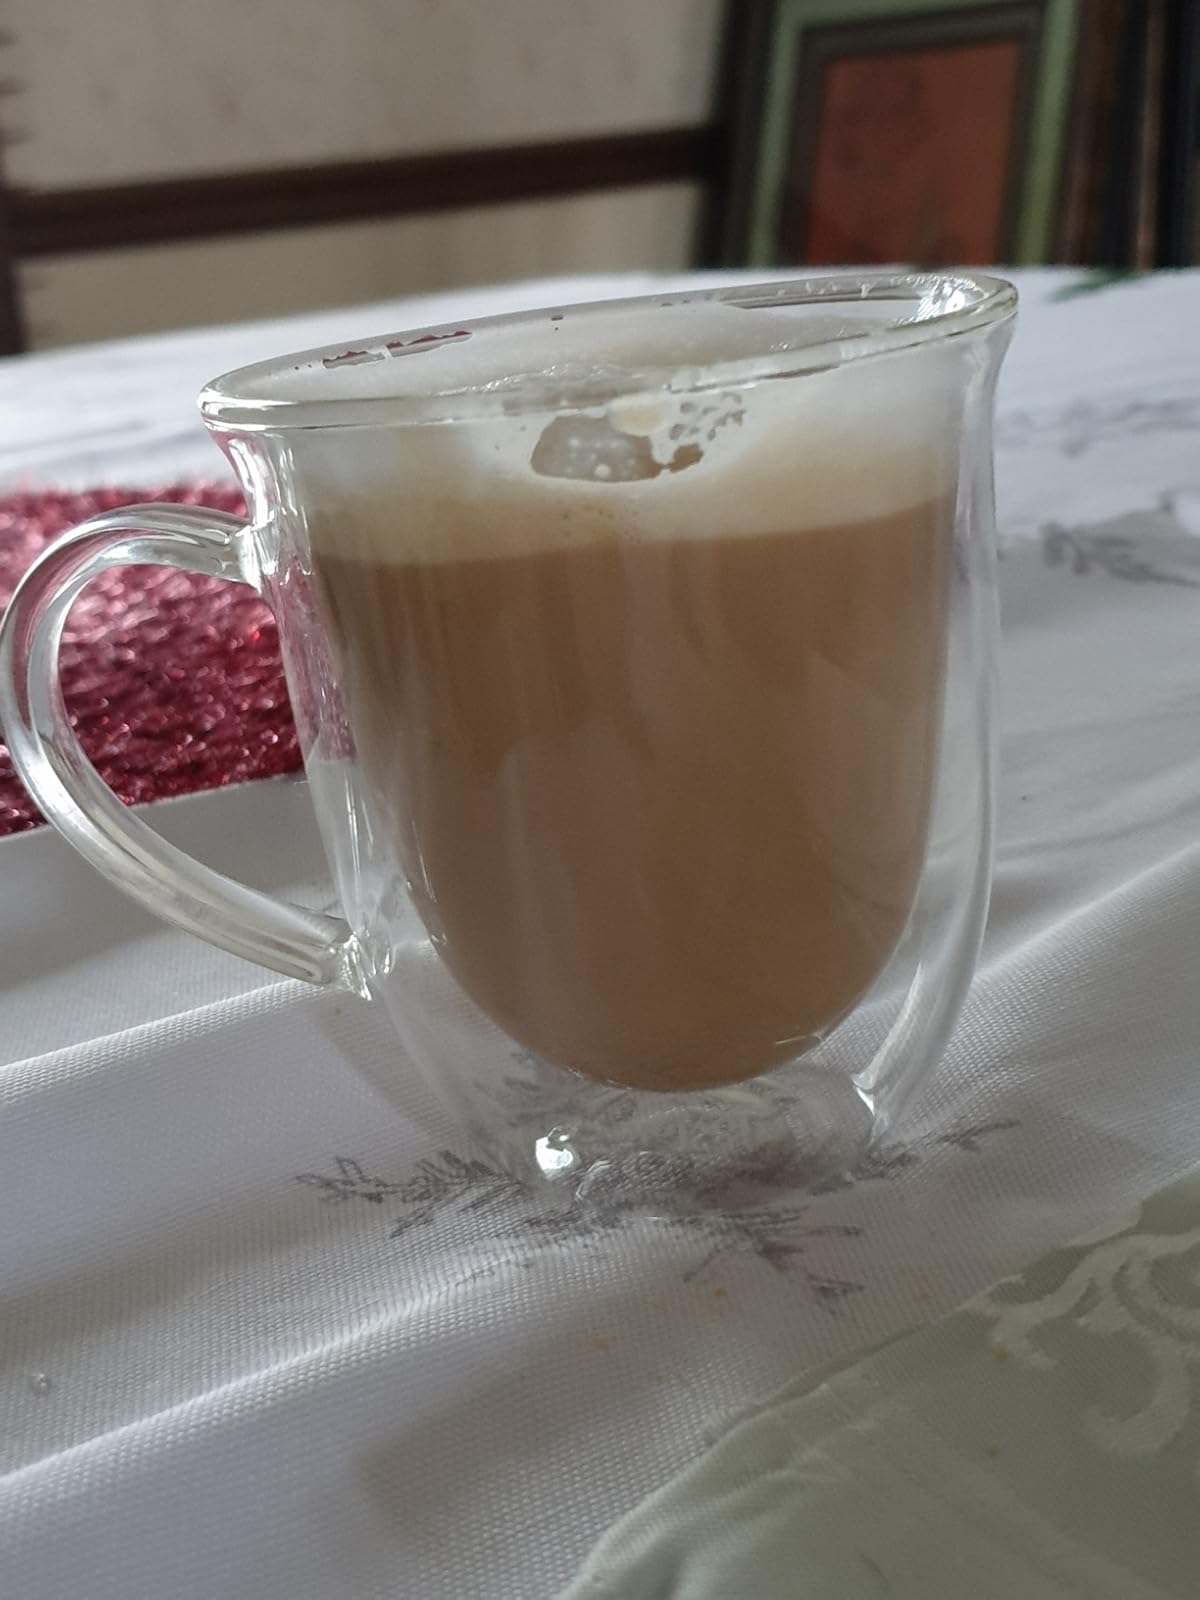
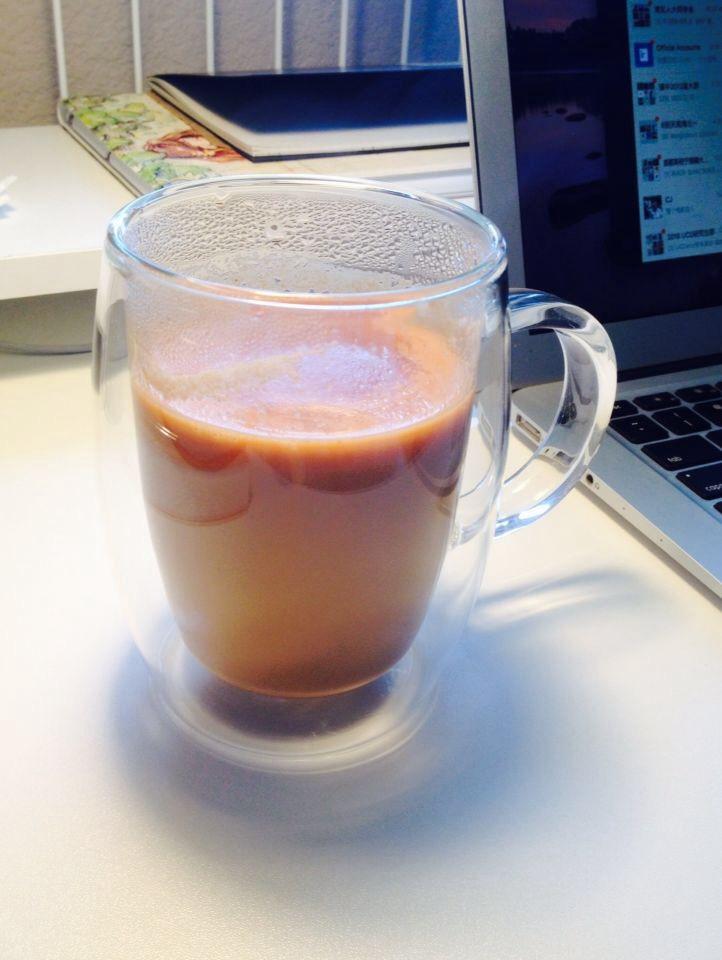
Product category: items_mug
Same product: no